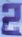
Number: 2